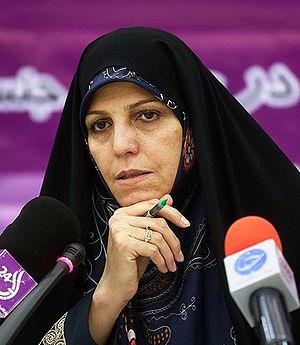
Shahindokht Molaverdi, née le 23 octobre 1965, est une femme politique iranienne. Entre 2013 et 2017, elle est la vice-présidente iranienne chargée des Femmes et des Affaires familiales.
La vice-présidence de l'Iran chargée des Femmes et des Affaires familiales est un poste politique iranien du cabinet présidentiel, choisi parmi les vice-présidents du pays.